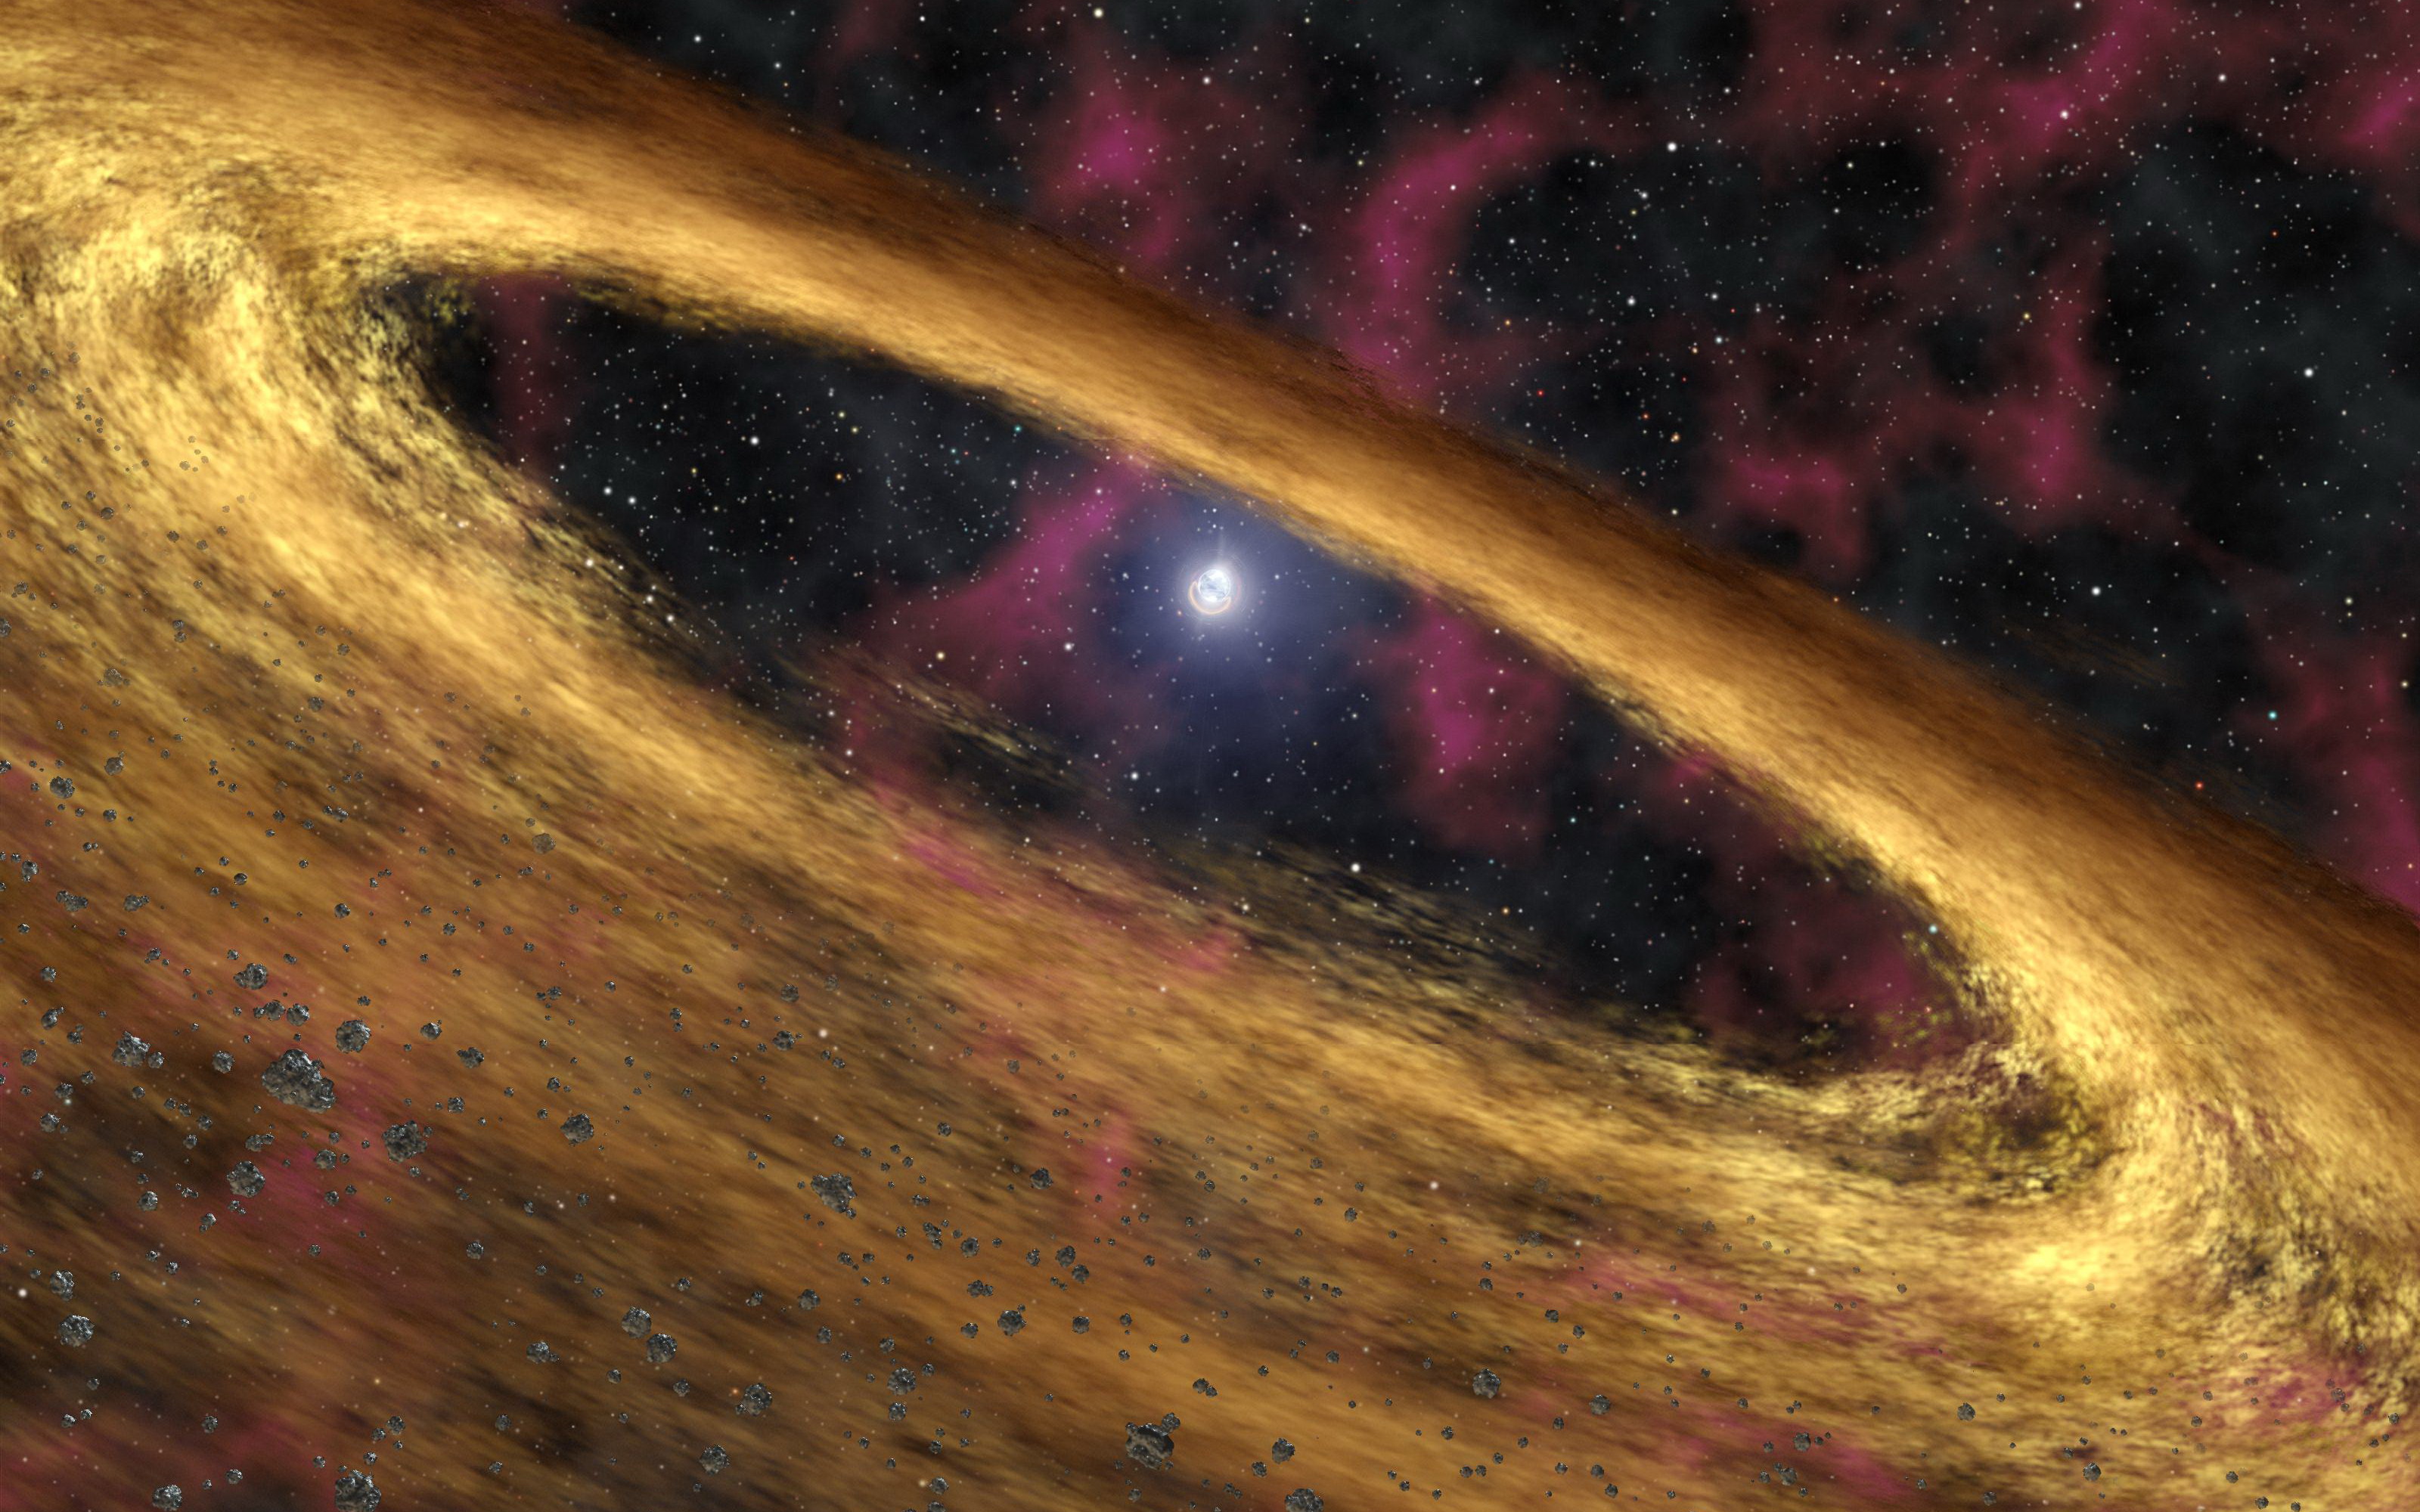
space, outer space, universe, atmosphere, astronomical object, sky, nebula, galaxy, celestial event, art, astronomy, star, graphics